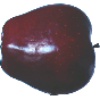
Label: Apple Red Delicious 1